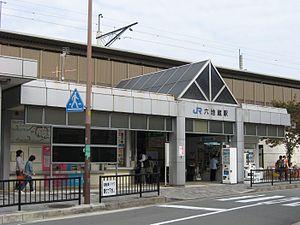
La gare de Rokujizō se réfère à trois différentes gare ferroviaire du même nom, localisées à Rokujizo Naramachi, Uji, préfecture de Kyoto. Chacune des gares est exploitée par une compagnie différente.